Beno Udrih

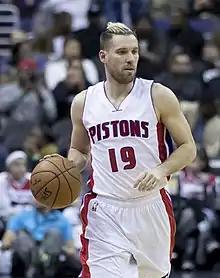
Udrih with the Pistons in 2016

Beno Udrih (born 5 July 1982) is a Slovenian former professional basketball player who is currently the head coach of the Wisconsin Herd of the NBA G League. He previously played in the NBA for the San Antonio Spurs, Sacramento Kings, Milwaukee Bucks, Orlando Magic, New York Knicks, Memphis Grizzlies, Miami Heat and Detroit Pistons. During his time with the Spurs, Udrih won two NBA titles in 2005 and 2007.